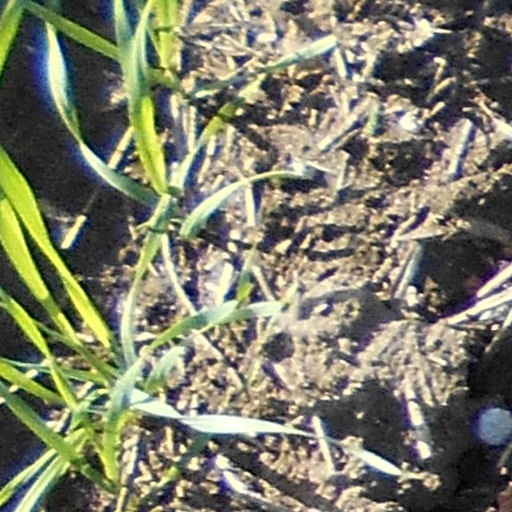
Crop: wheat